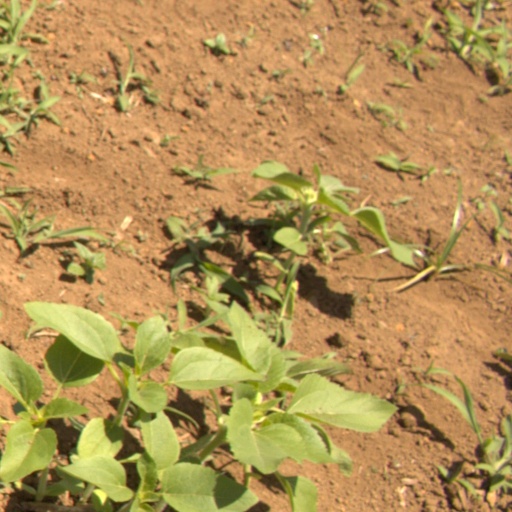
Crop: Jerusalem artichoke